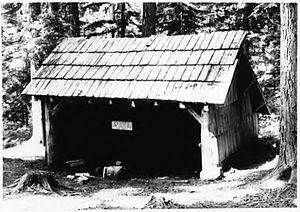
L'abri Beaver Pass est un refuge de montagne des North Cascades relevant du comté de Whatcom, dans l'État de Washington, dans le Nord-Ouest des États-Unis. Protégé au sein du parc national des North Cascades, il est inscrit au Registre national des lieux historiques depuis le 10 février 1989.